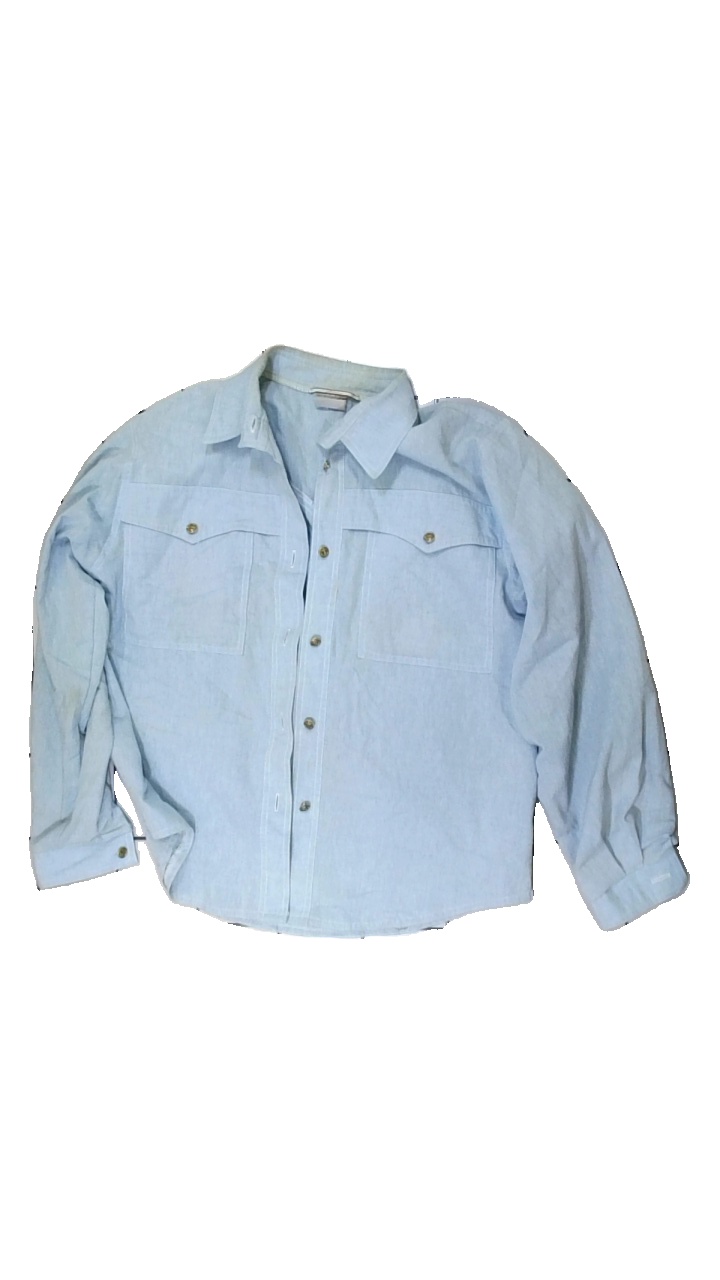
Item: Shirt (Ladies)
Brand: Denize
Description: blå jeans skjorta med grova fläckar på krage och ärmar.
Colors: Blue
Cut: Regular
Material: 58% cotton 42% polyester
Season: All
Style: Denim
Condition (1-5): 1
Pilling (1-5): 5
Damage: fläckar
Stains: Major
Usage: Export
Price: <50